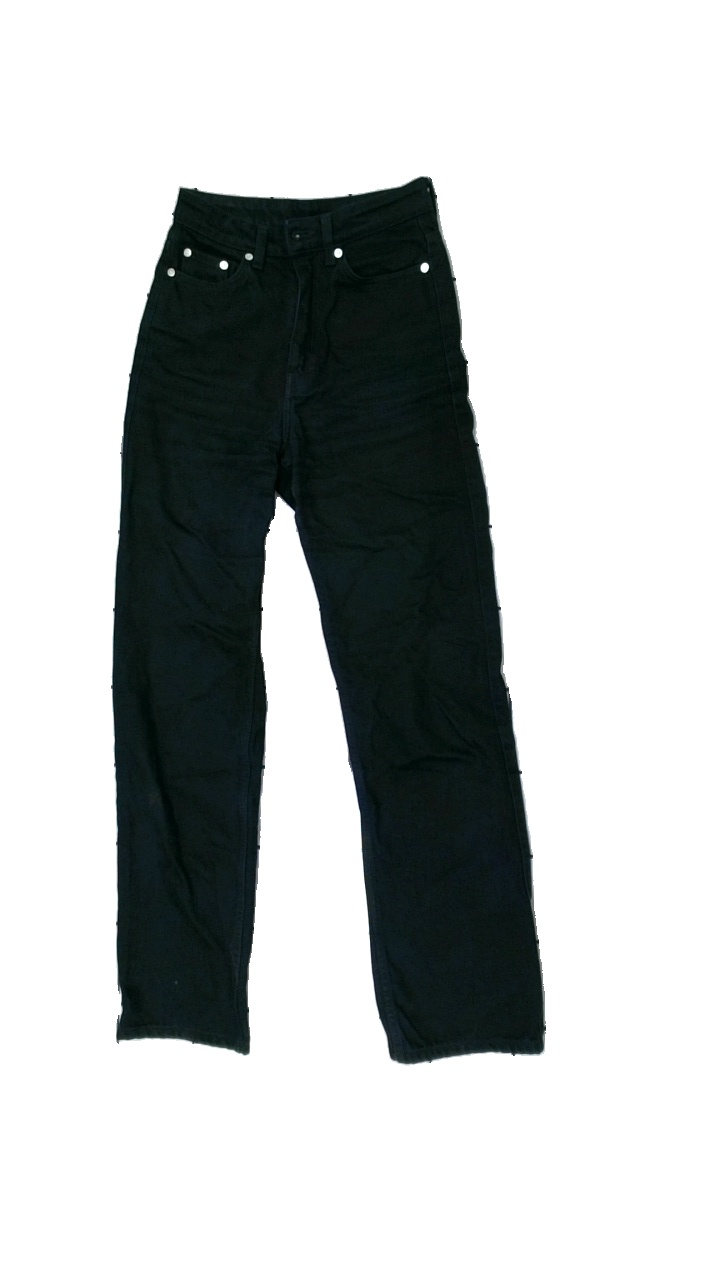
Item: Jeans (Ladies)
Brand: Weekday
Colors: Black
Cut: Regular
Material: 100% Cotton
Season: All
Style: Denim
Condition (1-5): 2
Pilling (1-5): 5
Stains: Major
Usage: Recycle
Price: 50-100